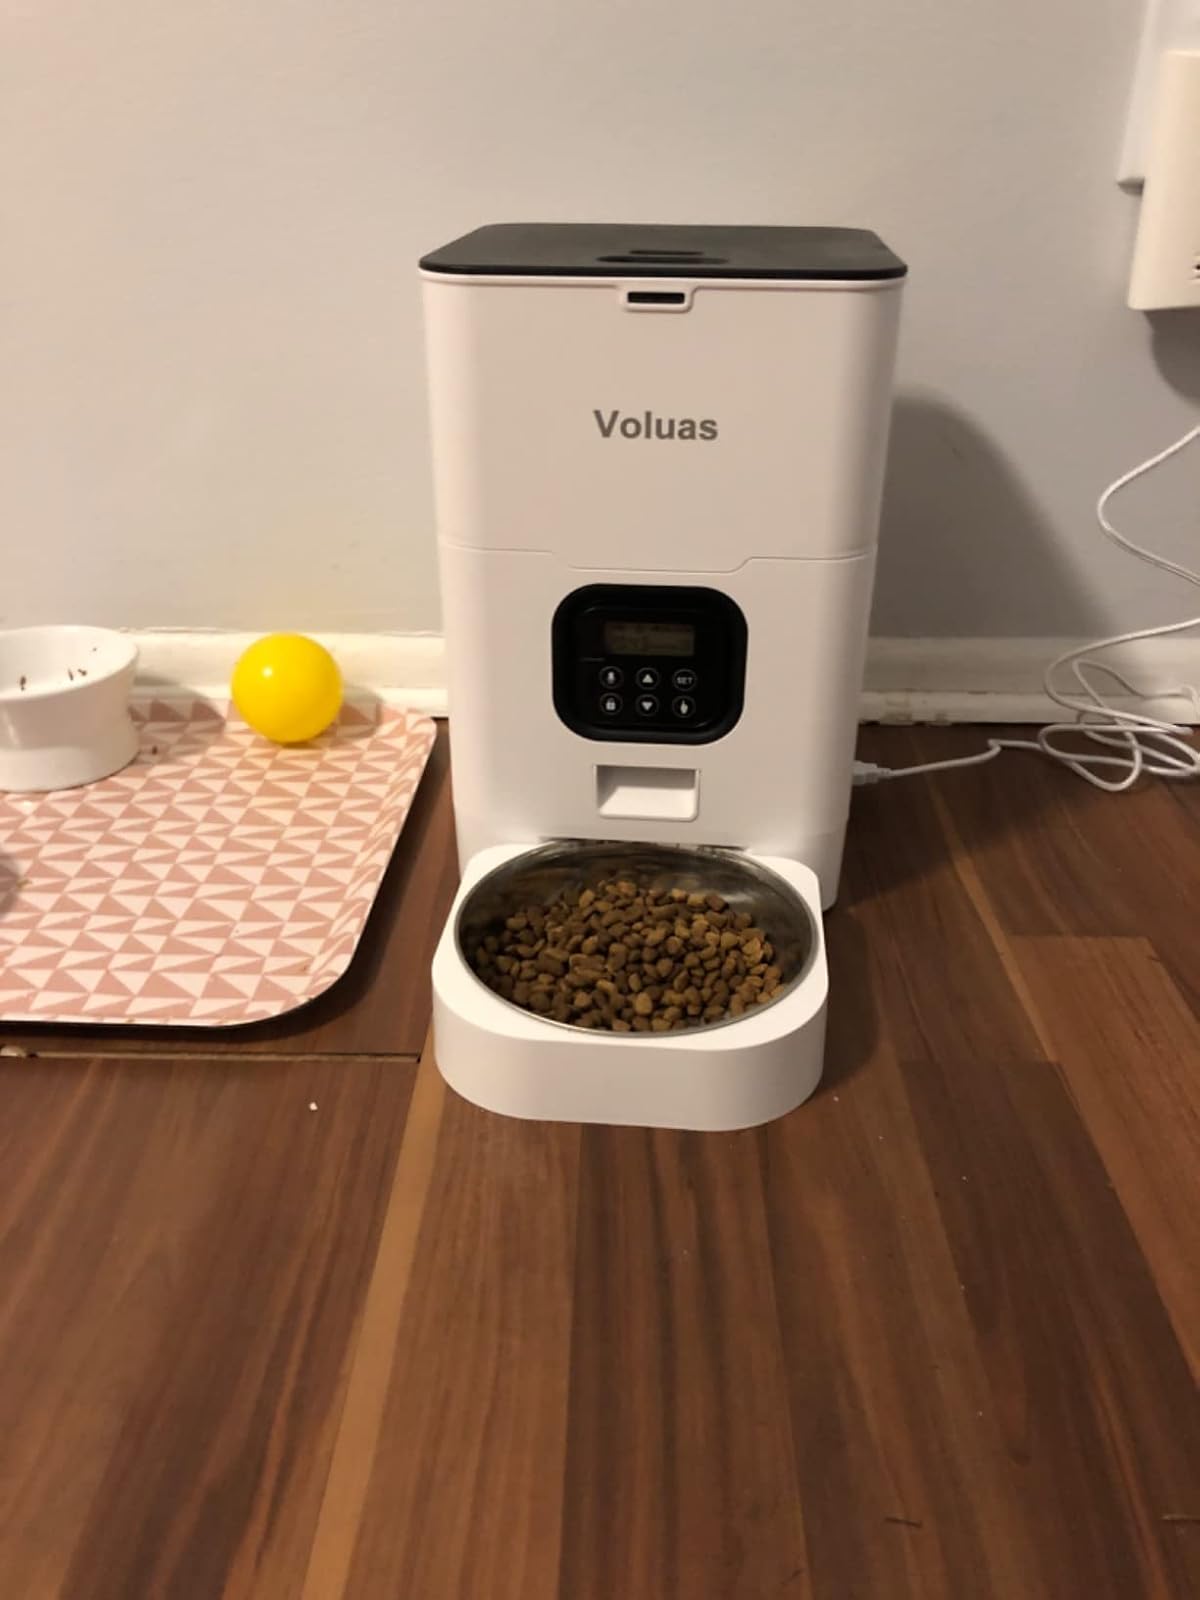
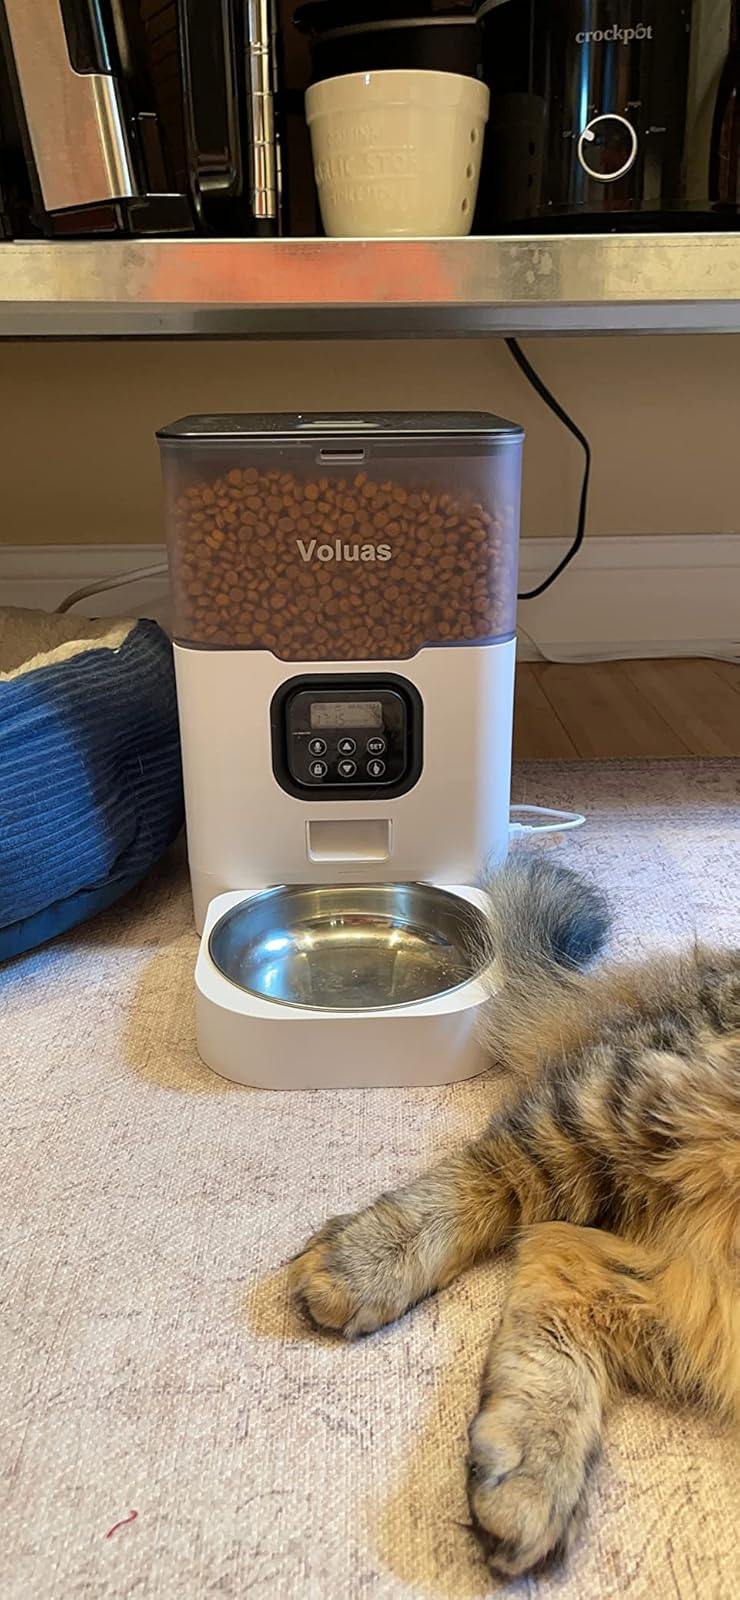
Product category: items_feeder
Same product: no